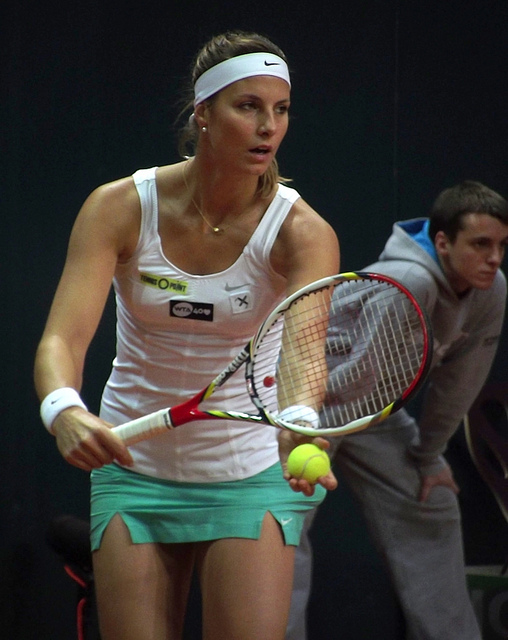
vận động viên tennis đang cầm vợt chuẩn bị giao bóng